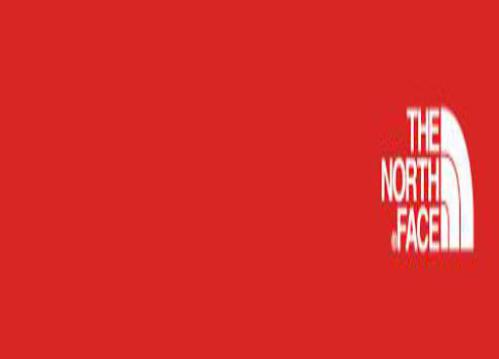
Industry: Clothes